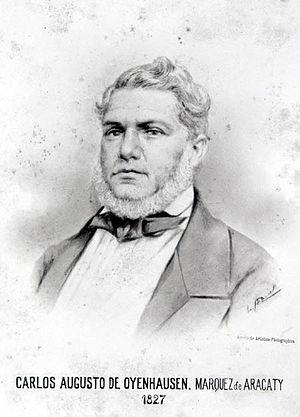
João Carlos Augusto de Oyenhausen-Gravenburg, marquis de Aracaty était un noble, militaire et administrateur colonial portugais.